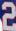
Number: 2